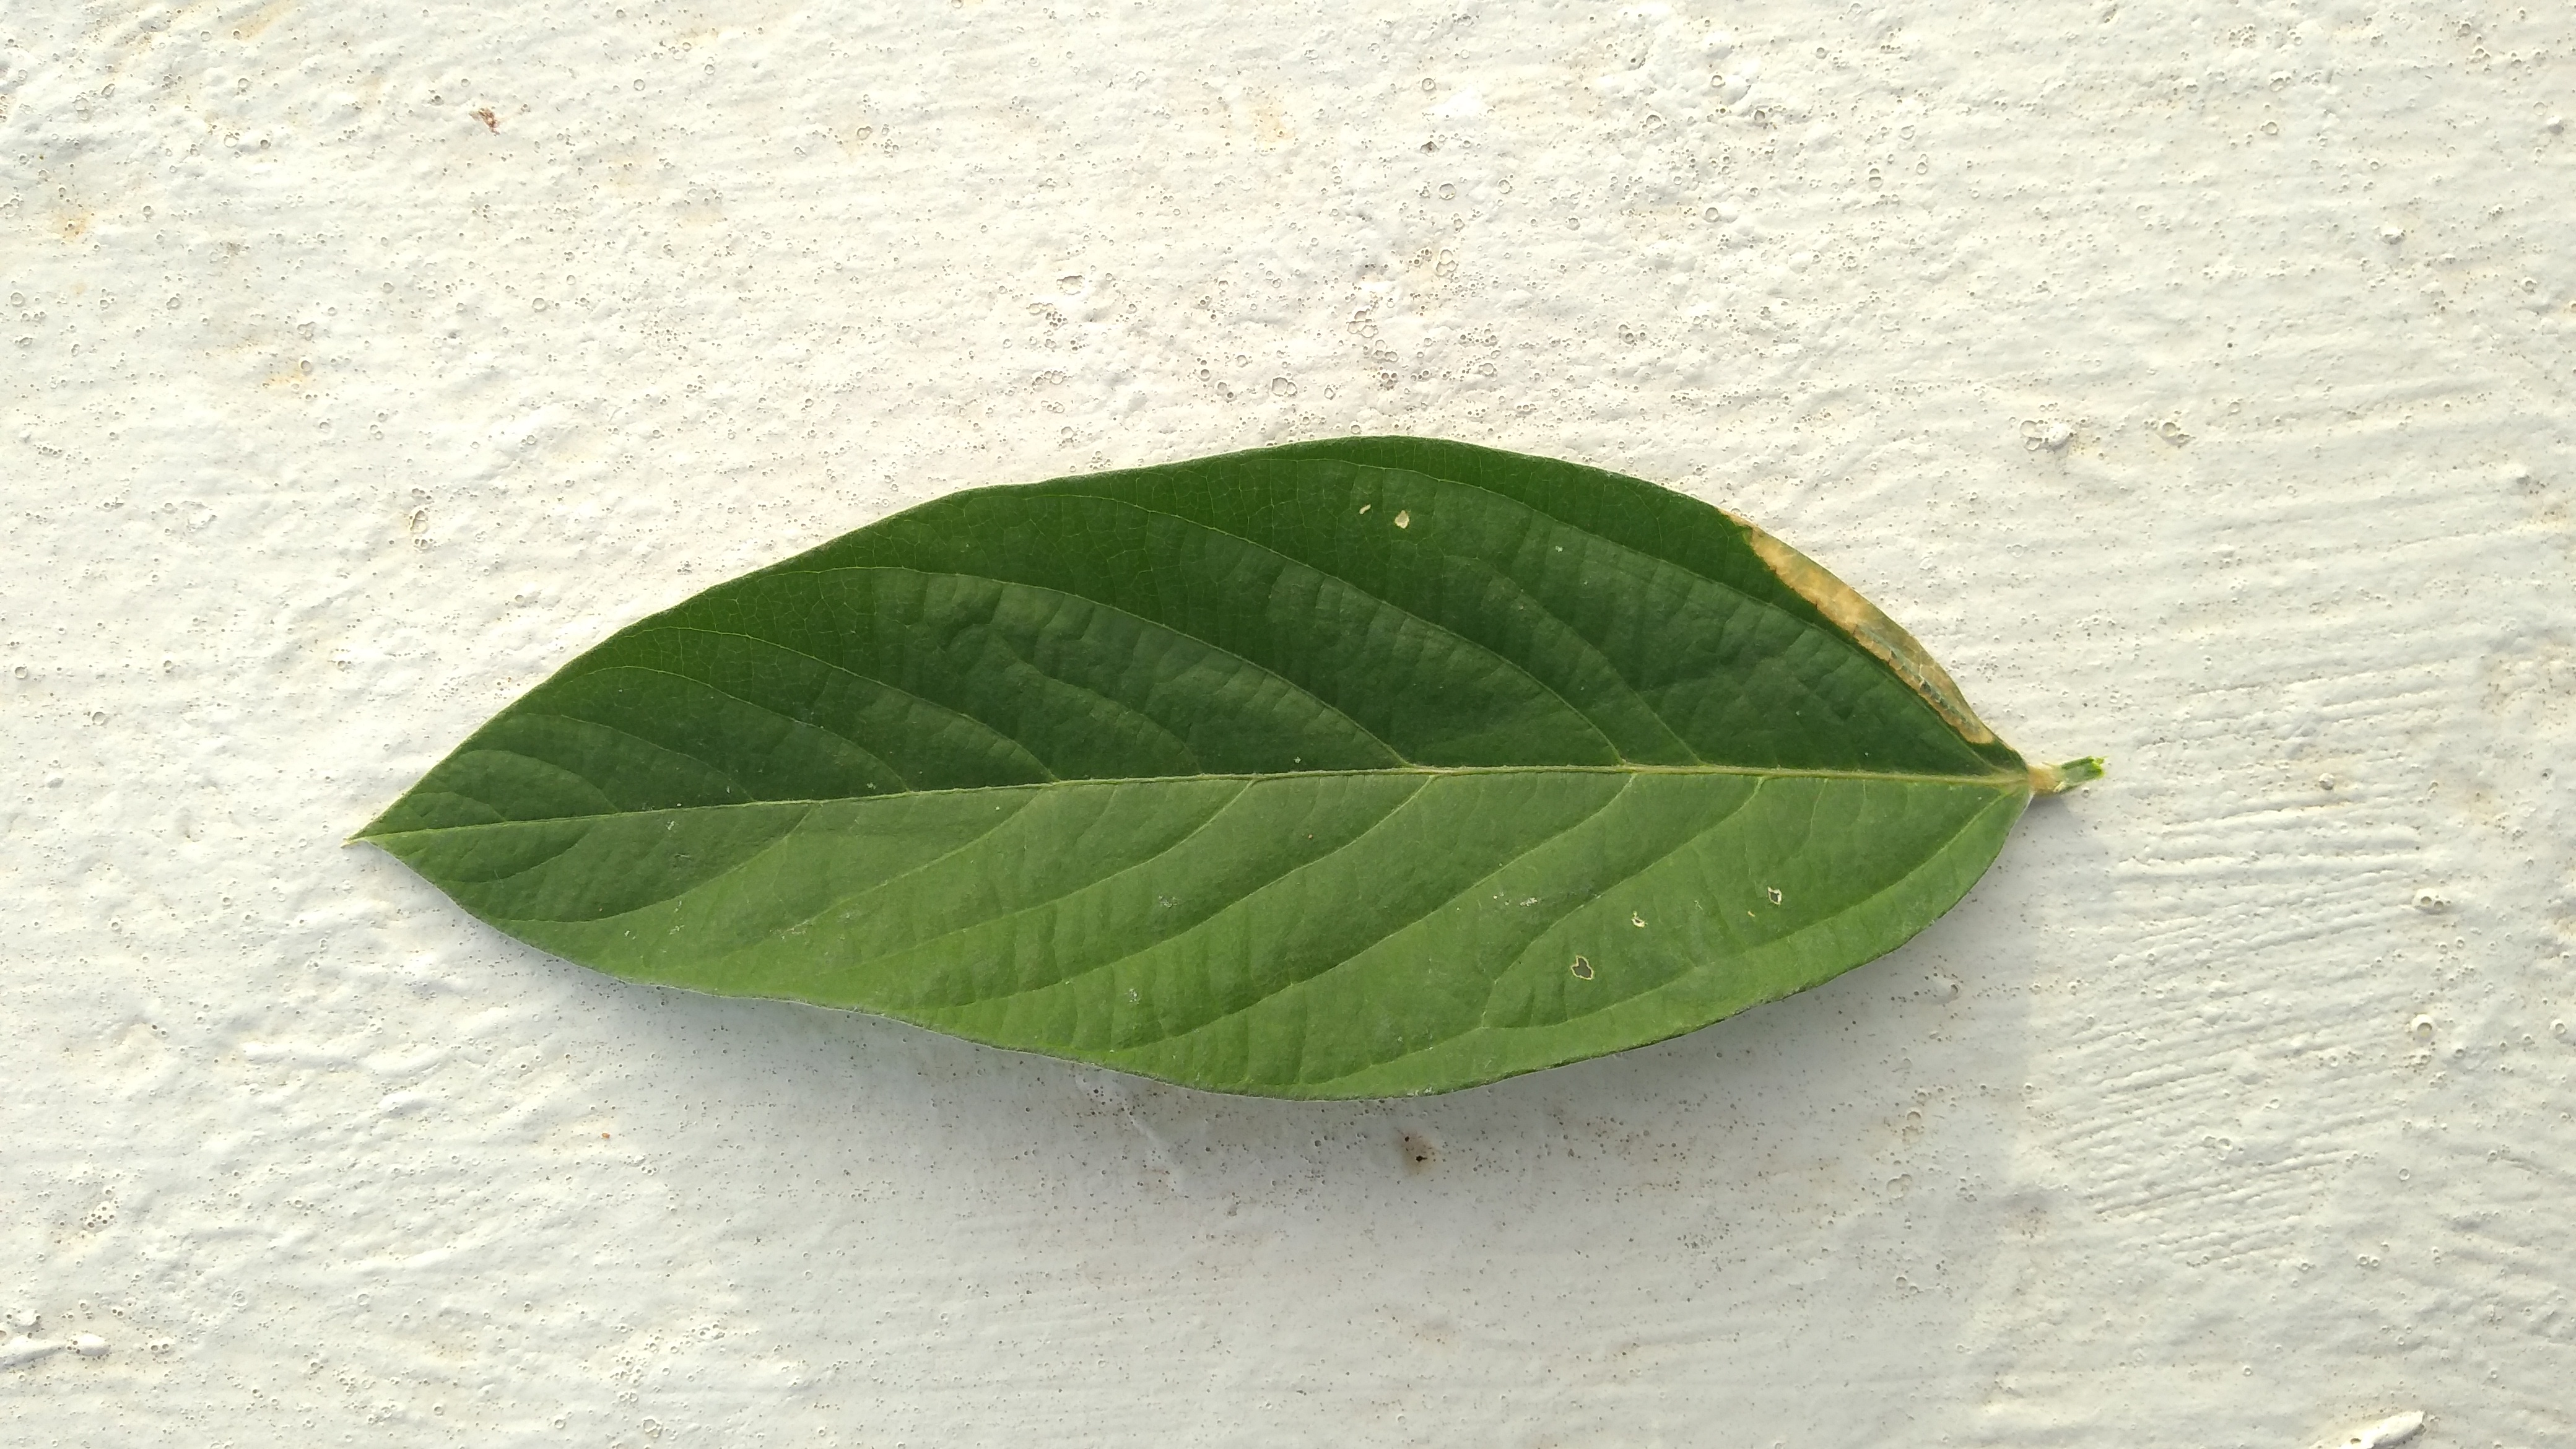
Plant: Pea